Mechtilde Lichnowsky

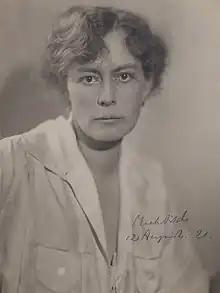
Mechtilde Lichnowsky in 1921

Princess Mechtilde Lichnowsky, originally Mechtilde Christiane Marie "Gräfin von und zu" Arco-Zinneberg, later Mechtilde Peto (8 March 1879, in Schloss Schönburg, Pocking now in the Kreis Passau – 4 June 1958, in London) was a German author, married to Karl Max, Fürst von Lichnowsky, 6th Prince and 8th Count Lichnowsky (1860–1928) who succeeded his father in 1901, and served as Imperial German Ambassador to the Court of St. James's, 1912–1914. In 1937 she married Ralph Harding Peto, grandson of Sir Samuel Morton Peto, 1st Baronet.